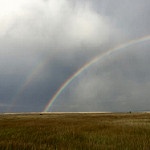
Scene: Outdoor